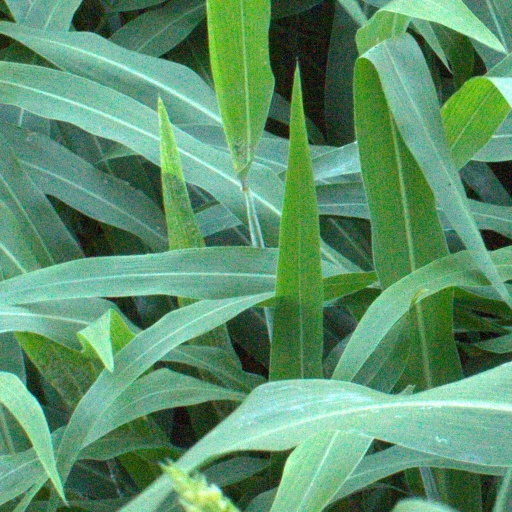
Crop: sorghum